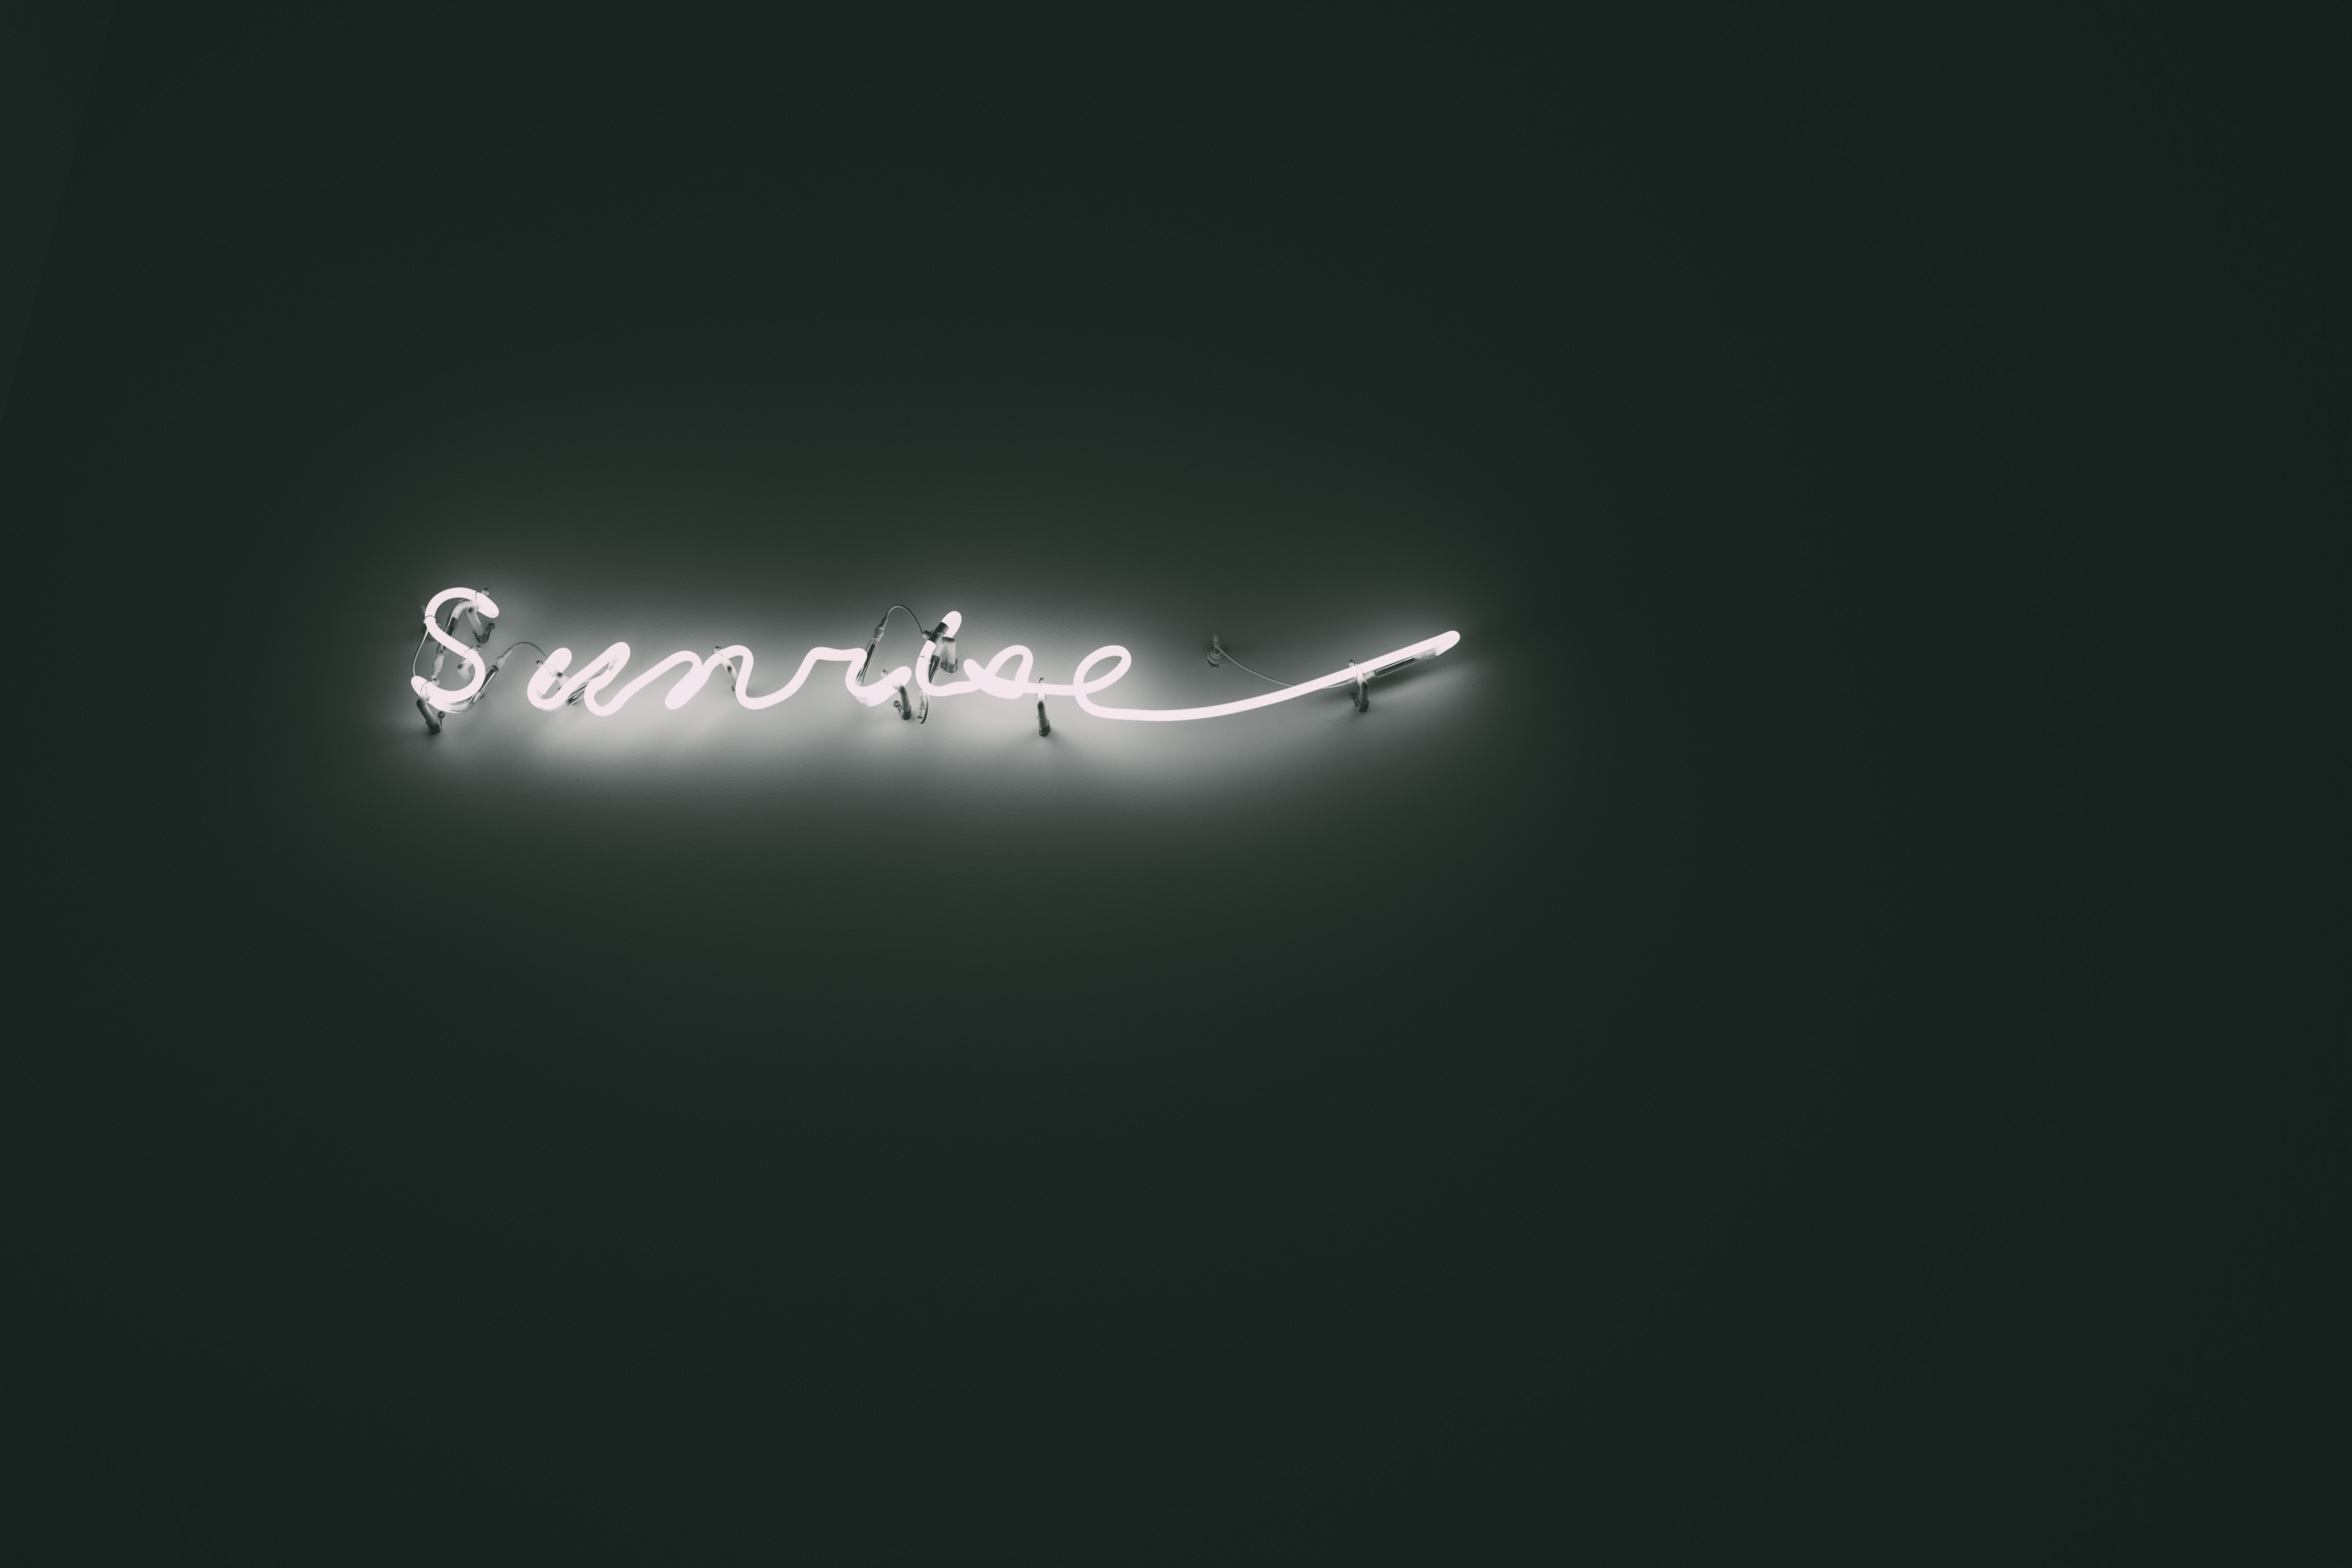
light, darkness, lighting, circle, font, logo, crescent, screenshot, computer wallpaper